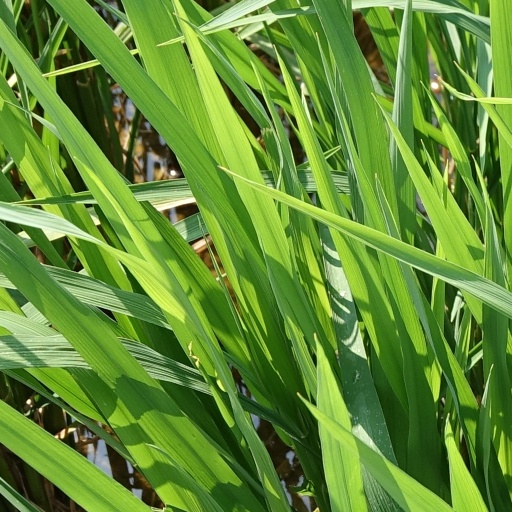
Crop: rice